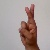
The image shows a hand gesture representing the letter 'R' in Indian Sign Language.